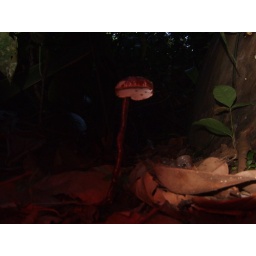
About 4 in tall, on forest floor